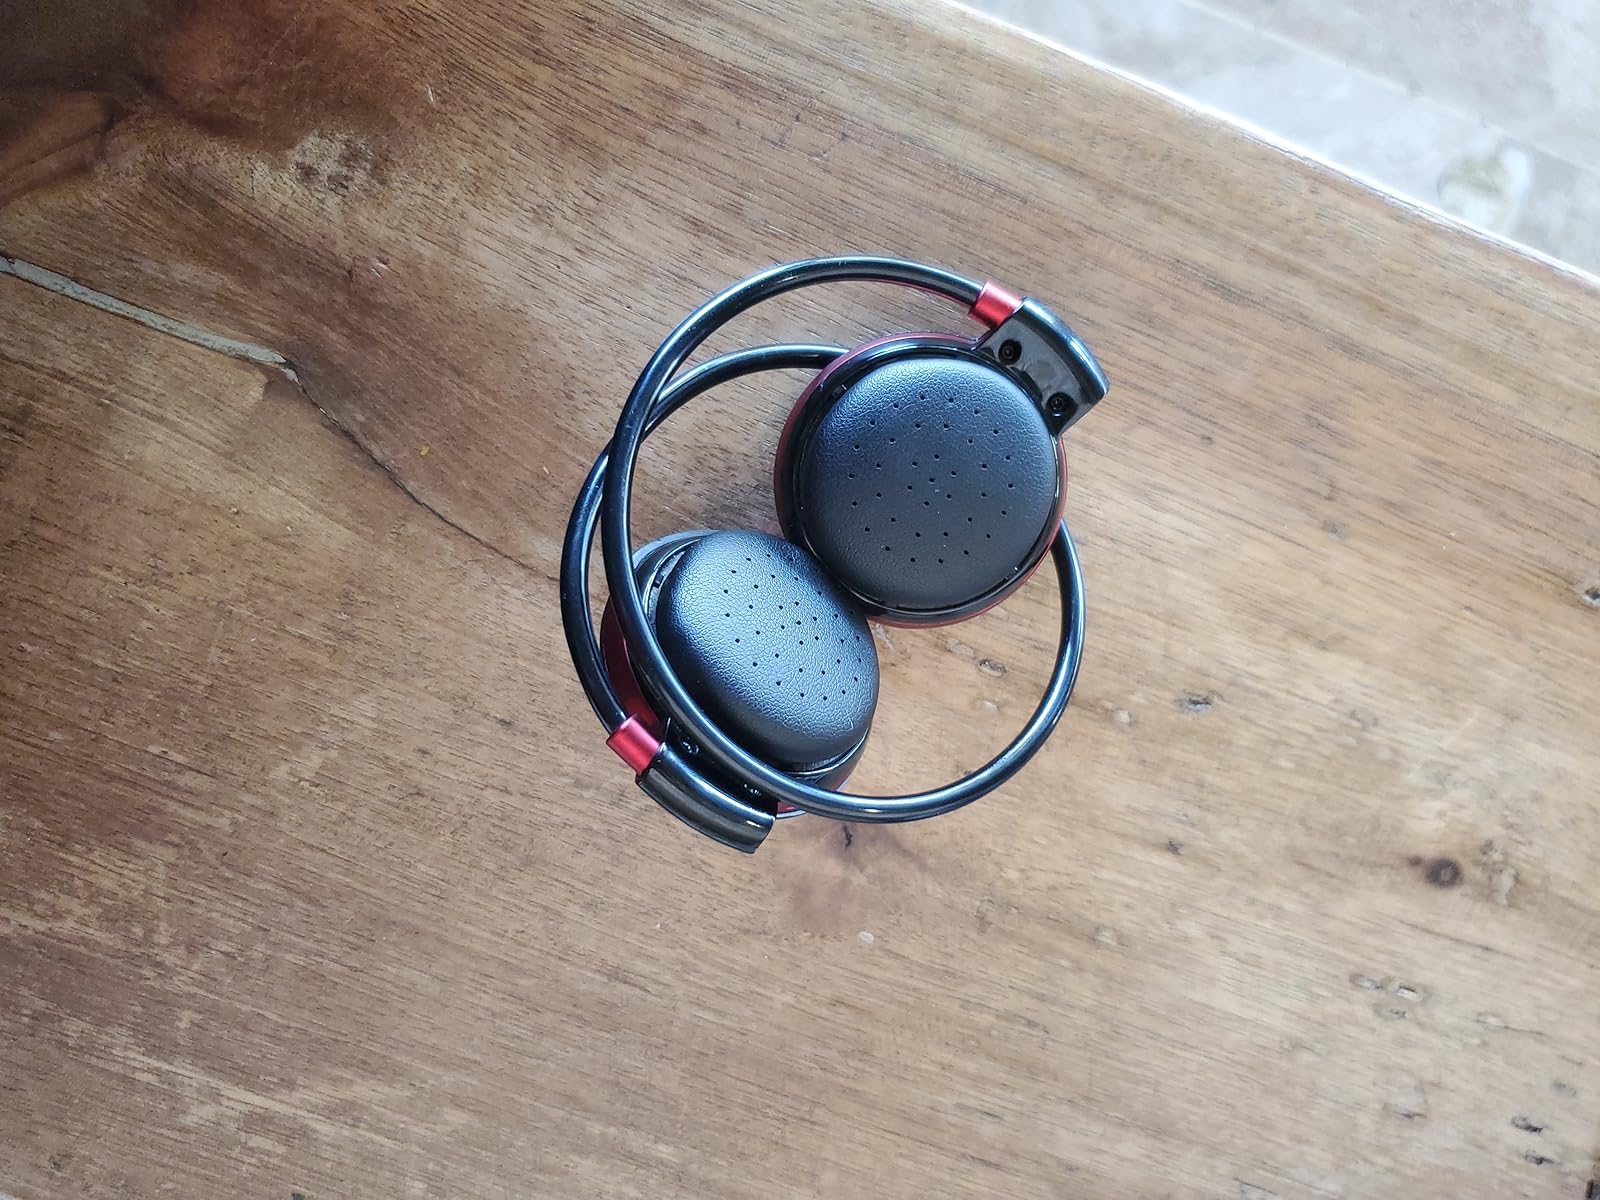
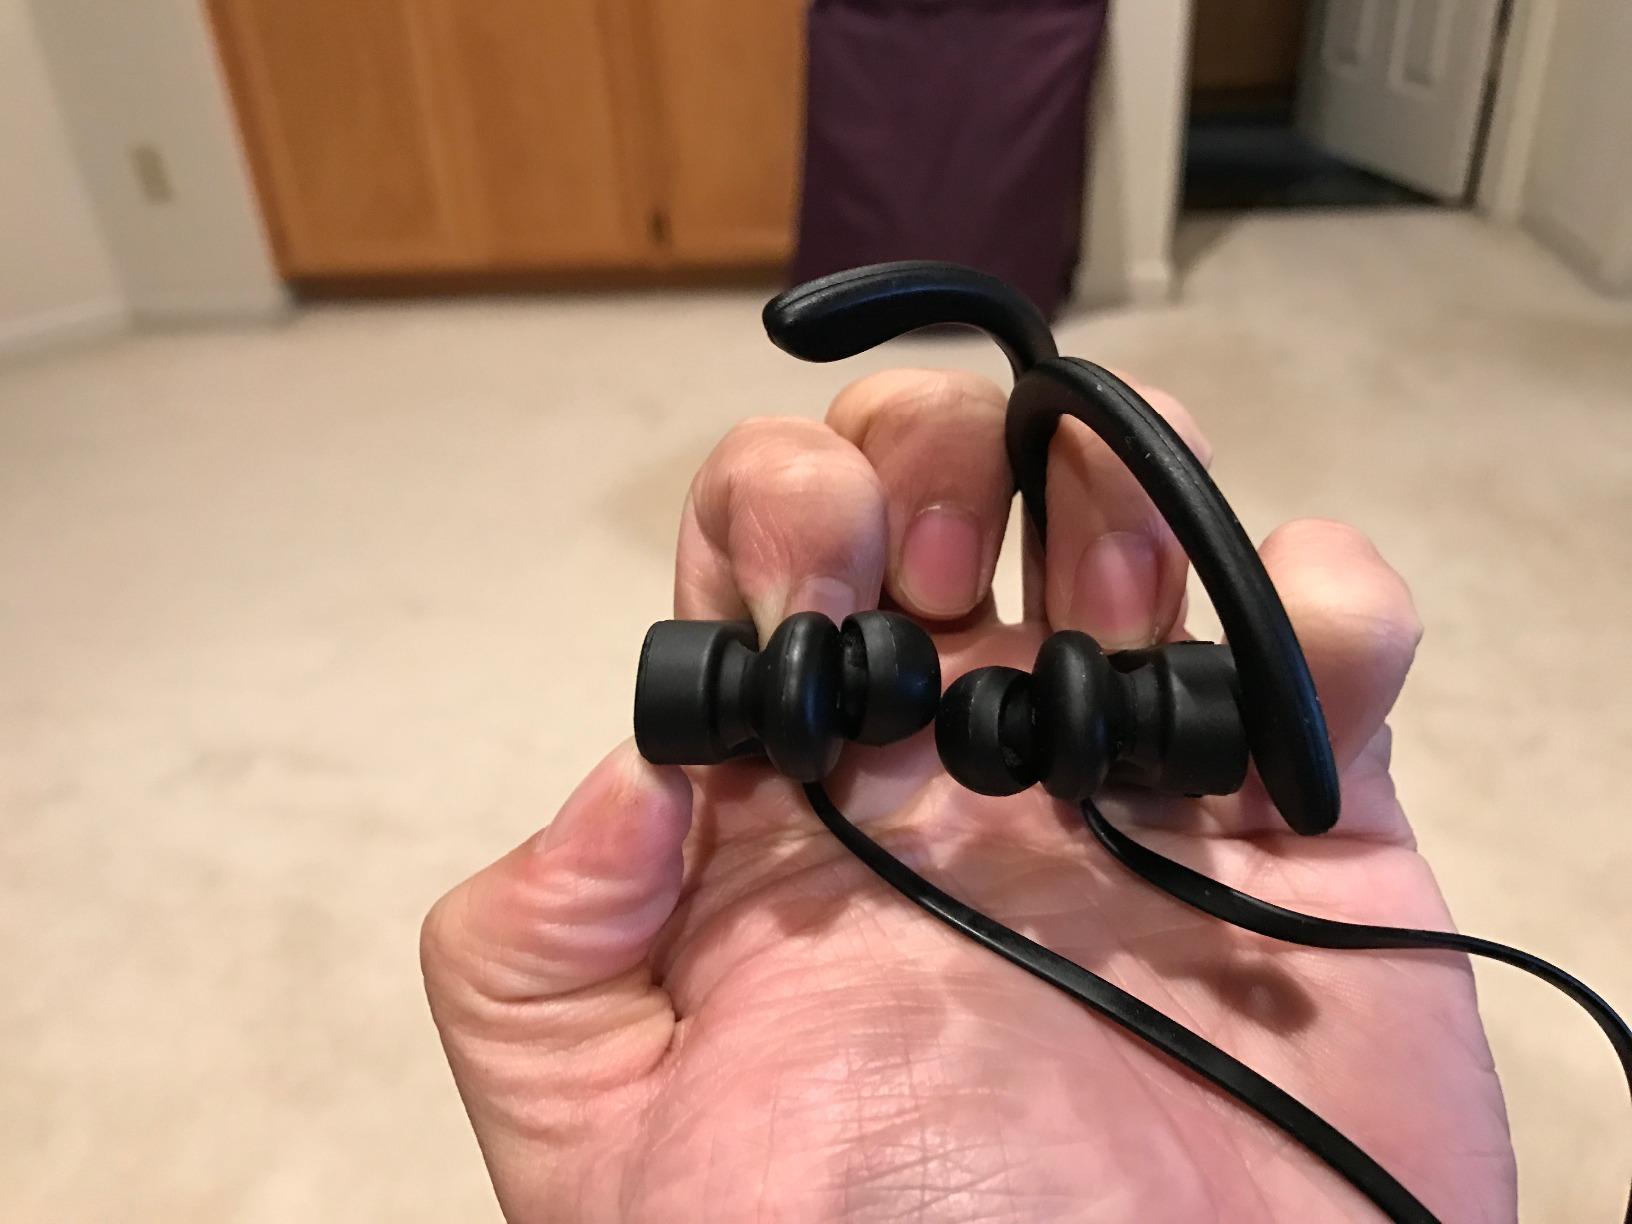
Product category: headphones
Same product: no